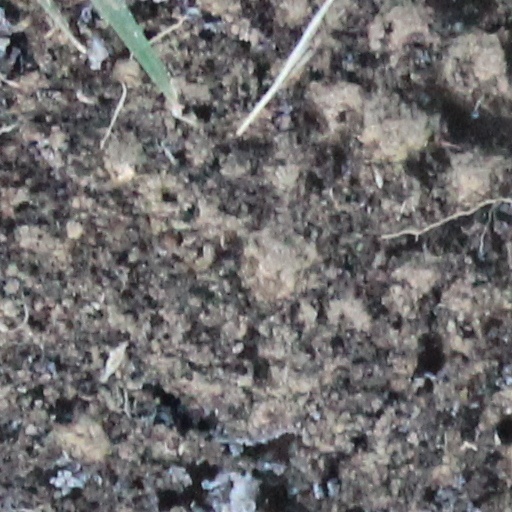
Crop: wheat